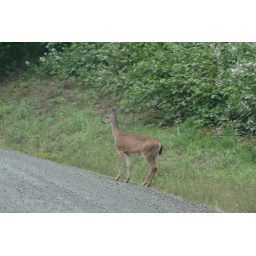
Deer trying to cross road for water in late afternoon.